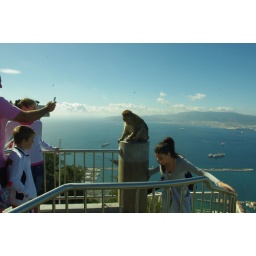
A Barbary Ape with the best seat in the house